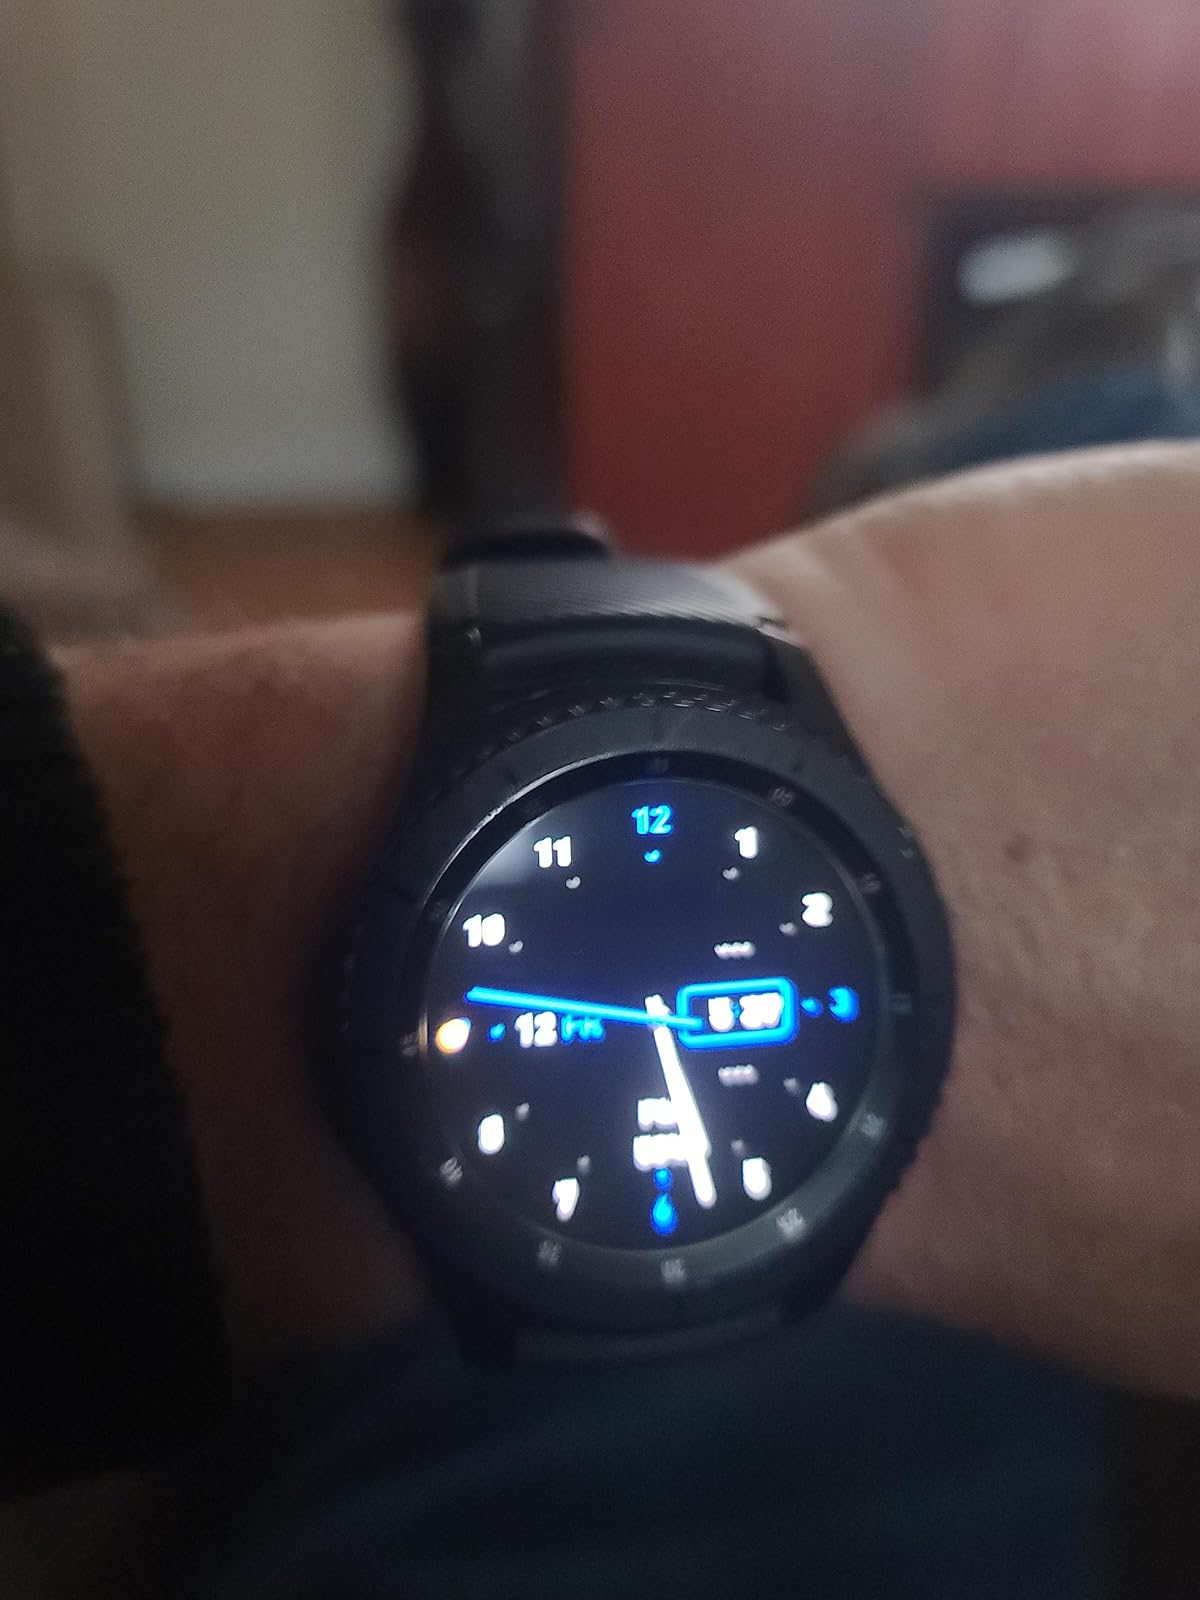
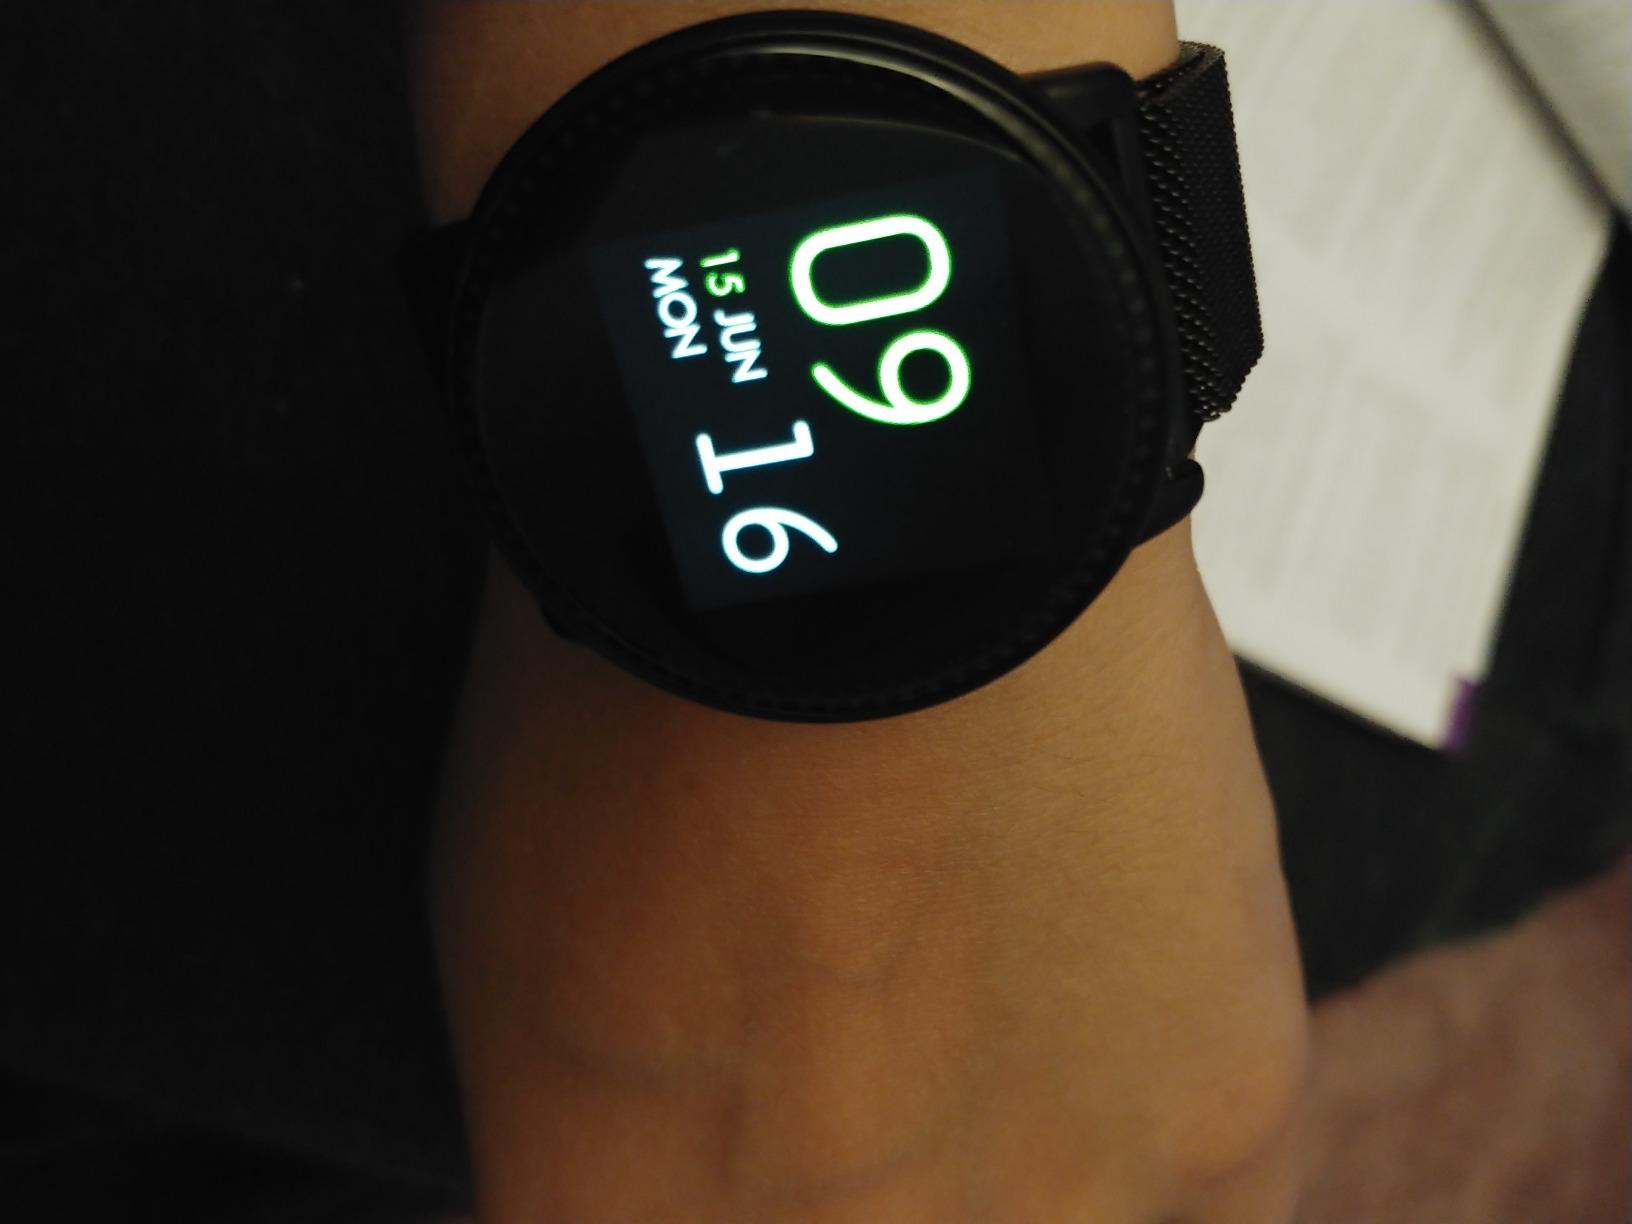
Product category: smartwatch
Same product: no